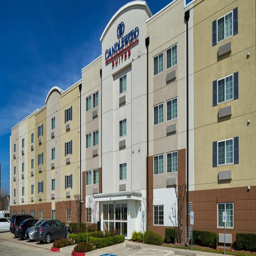
your home away from home welcome to person !